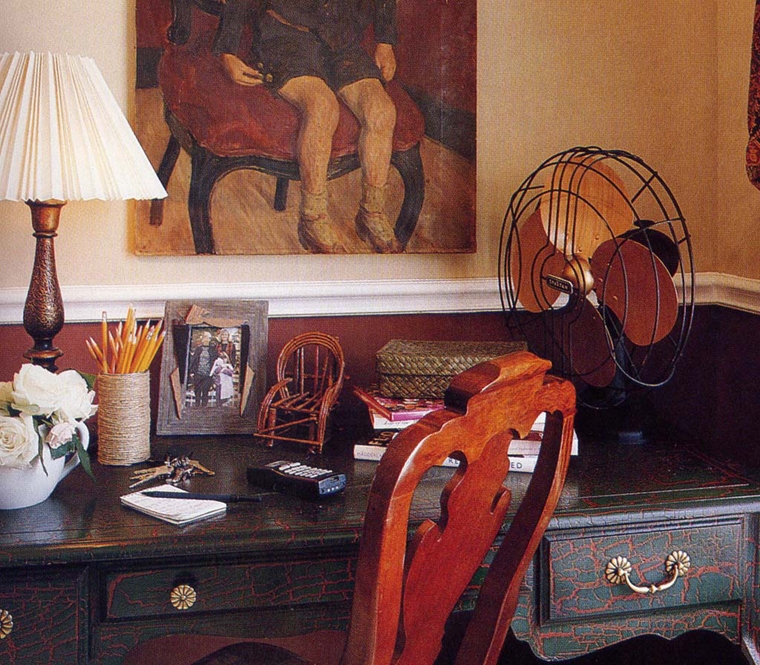
Room type: dining_room